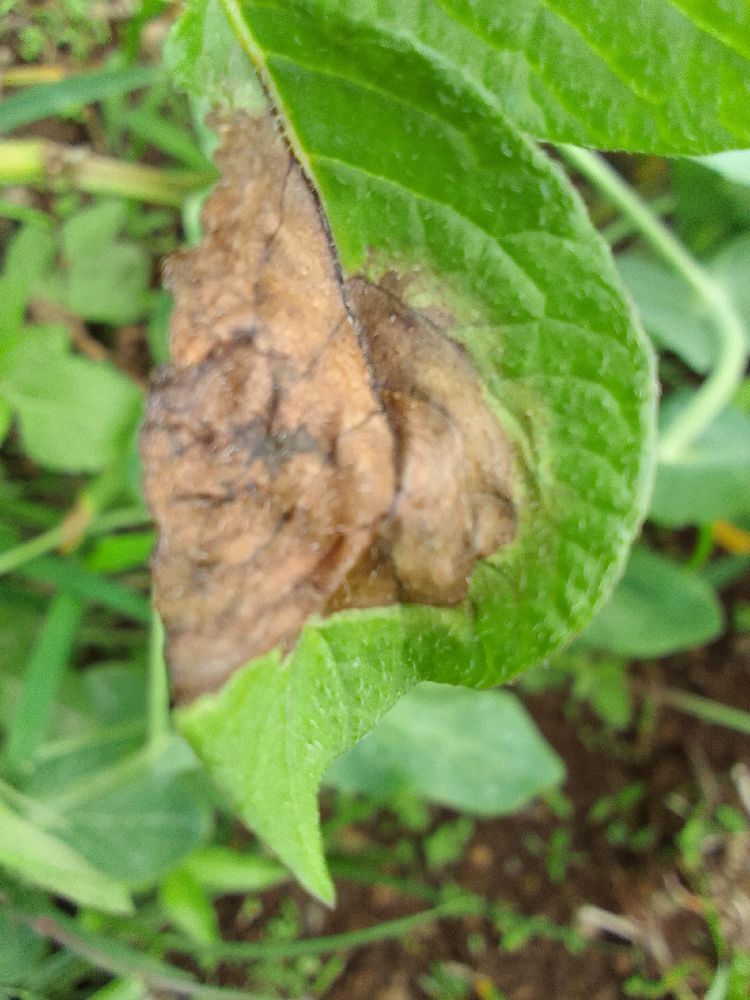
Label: Late blight